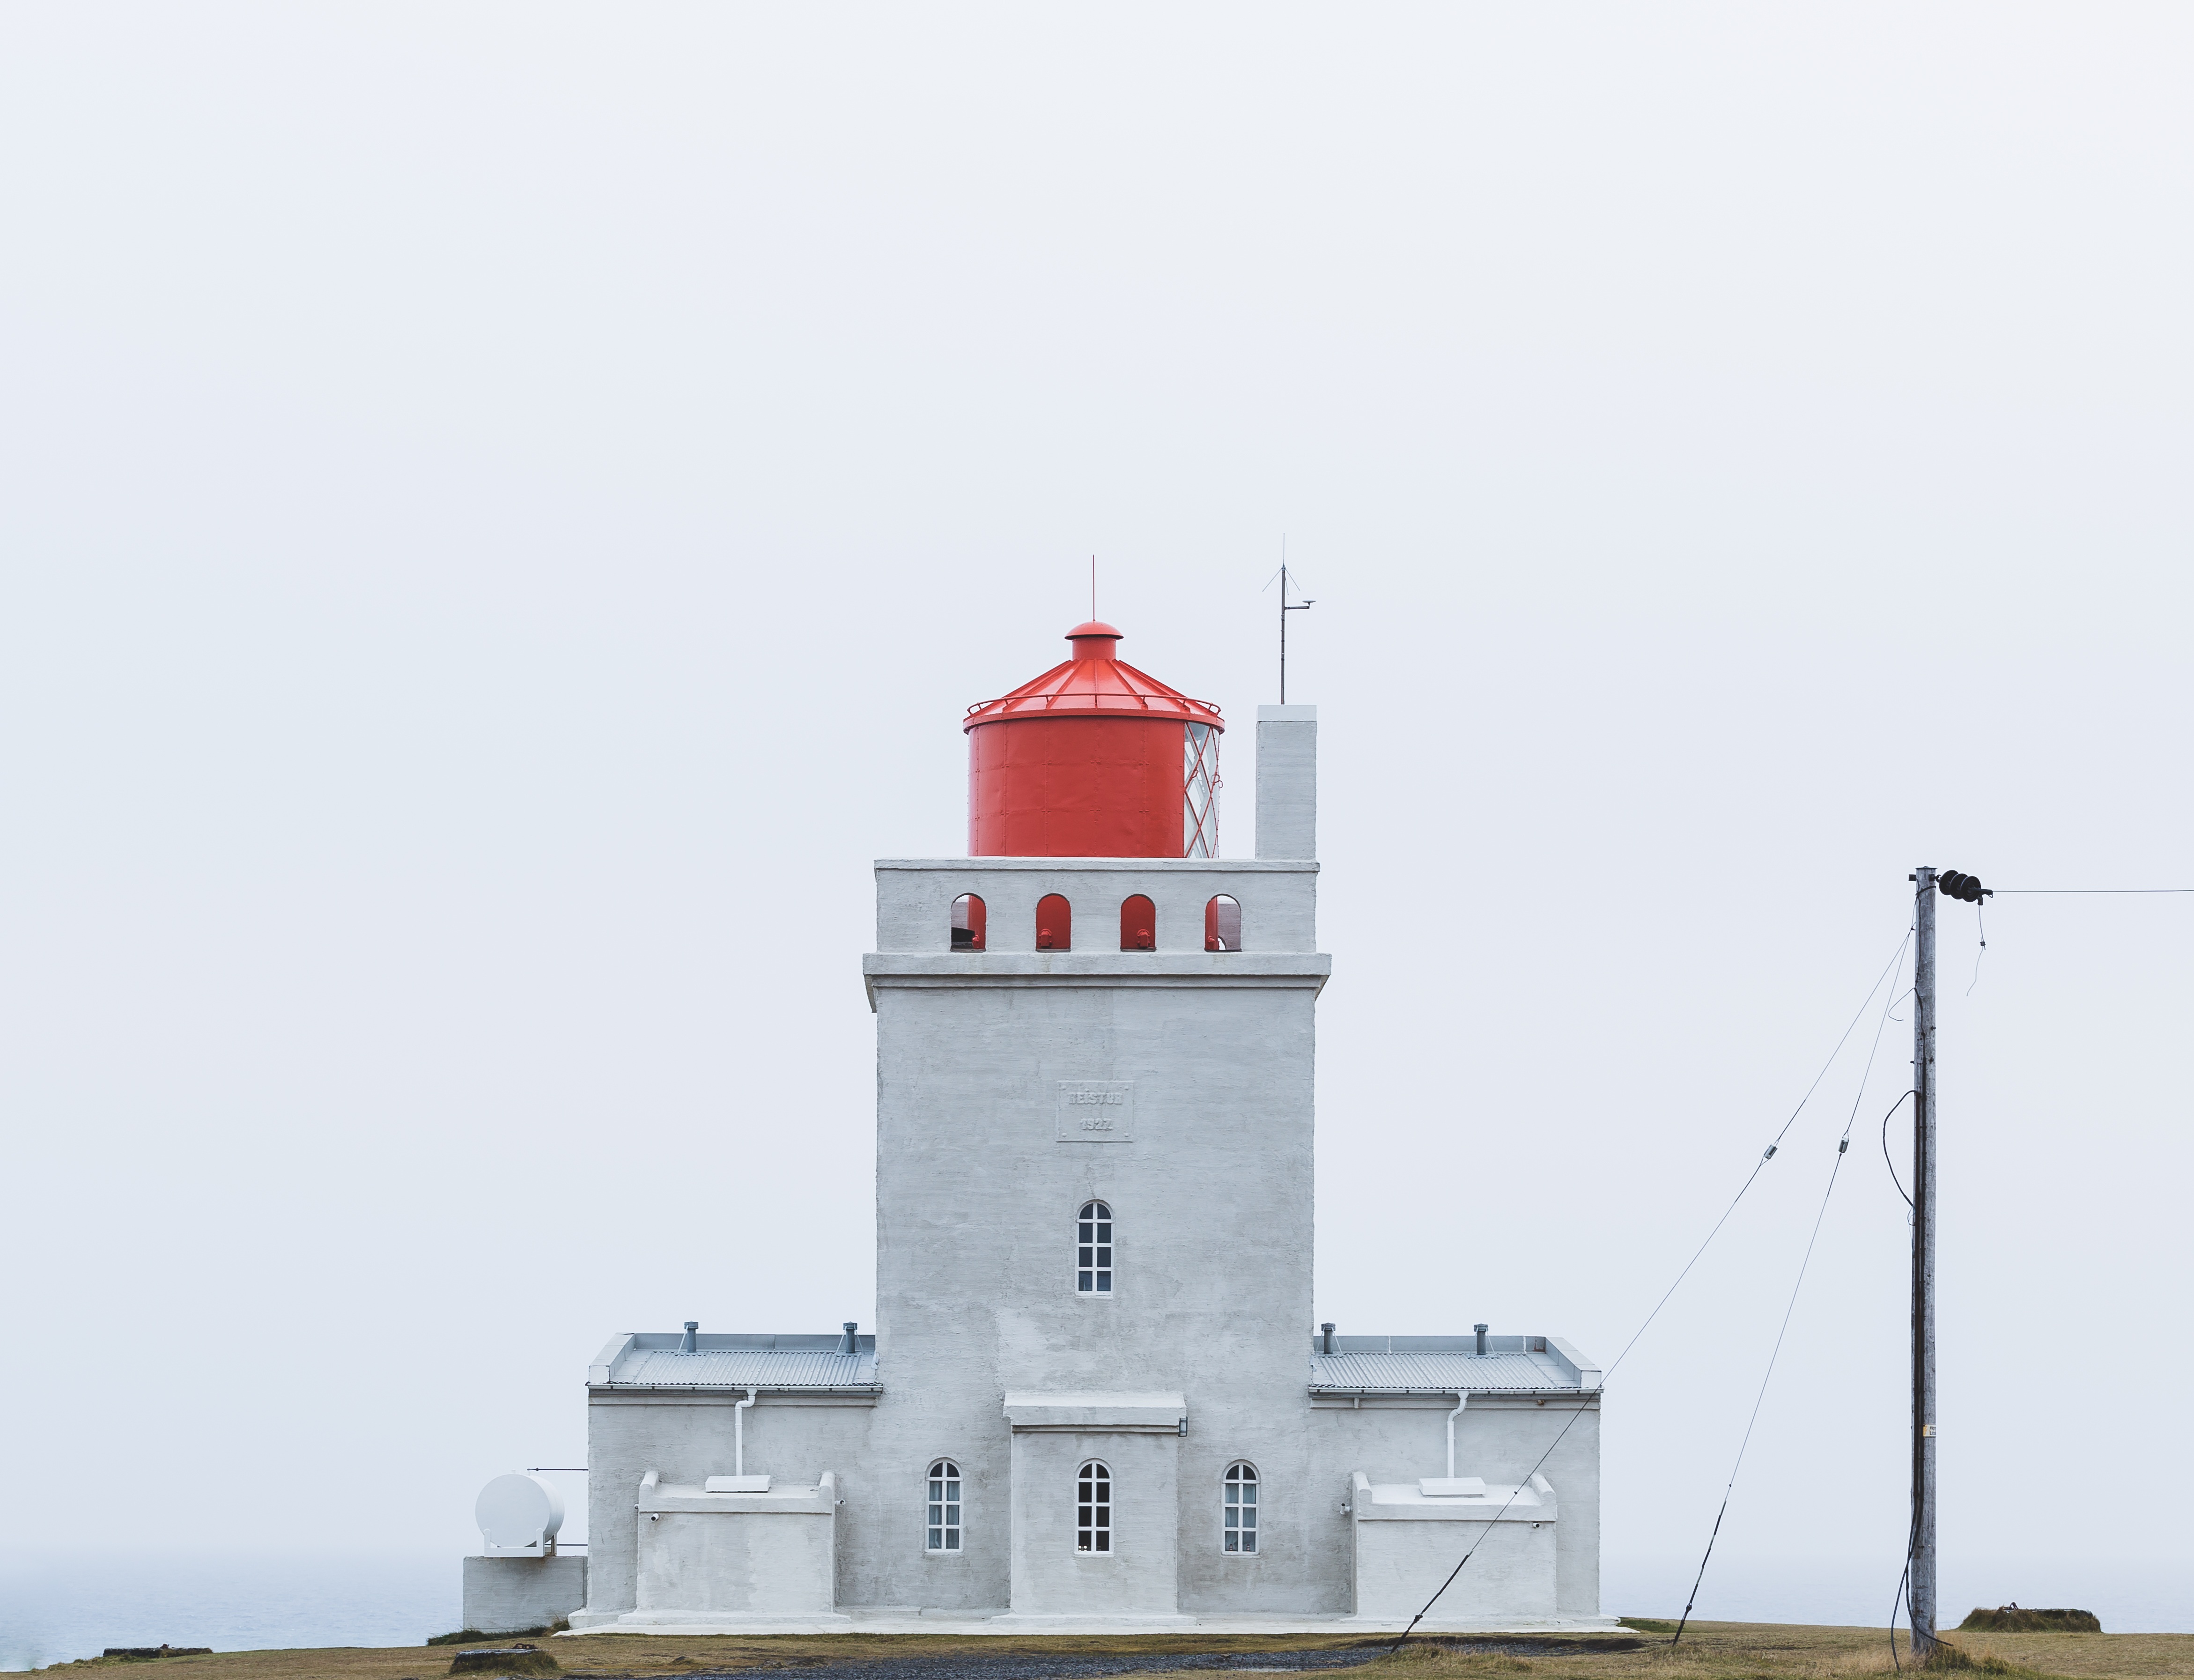
lighthouse, architecture, sky, building, travel, tower, outdoors